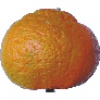
Label: mandarine